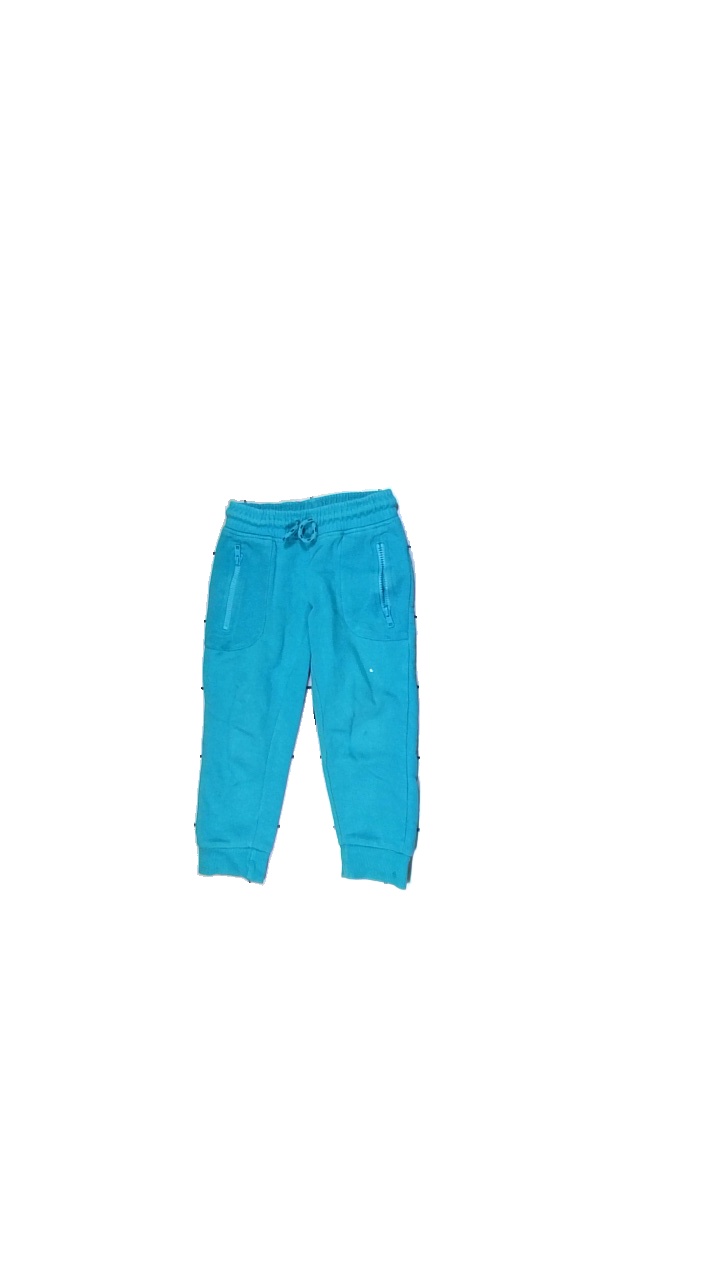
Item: Trousers (Children)
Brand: Lupilu
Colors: Blue
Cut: Regular
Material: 89% Cott 11% Cont?
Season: All
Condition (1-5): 2
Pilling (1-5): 4
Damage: Washed out, damaged print
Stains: Minor
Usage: Export
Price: <50